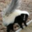
Label: skunk